Houndfish

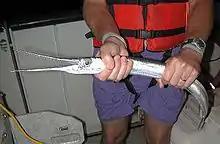
A houndfish caught via use of artificial lights at night

Houndfish are considered to be gamefish, and can be caught by use of artificial lights in a similar manner to other needlefishes. Although houndfish are considered good to eat and usually sold fresh, the market for them is small because their flesh has a greenish colour similar to that of the flat needlefish. The IGFA world record stands at 4.88 kg (10 lbs 12 oz) and was caught off Goulding Cay, Bahamas in 2013 by angler Daniel John Leonard using a live pilchard as bait.